Jim Daly (evangelist)

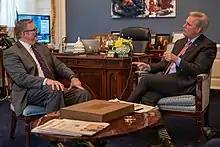
Daly meeting with Kevin McCarthy in 2020.

In 2009, the "Denver Post" reported that Daly shared Dobson's views in the public-policy arena, but had taken a different approach from that of his predecessor. Daly referred to himself as more of an evangelist than a prophet. He believed that the Christian community should demonstrate the values it wishes to promote, and maintain civil discourse.